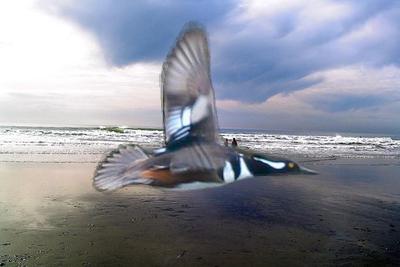
Bird species: Hooded_Merganser
Bird type: waterbird
Background: water